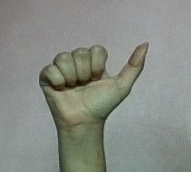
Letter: dhad